Hamburg Observatory

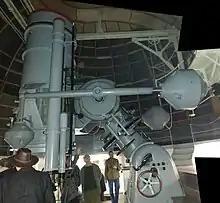
The 1-meter Reflector, the biggest telescope by aperture in Germany for many years, and one of the top largest in 1911

The precursor of Hamburg Observatory was a quasi-private observatory by Johann Georg Repsold built in 1802, originally located at the Stintfang in Hamburg. It was built in the city with permission of the Congress. It started in 1803, and had a meridian circle built by Repsold . However, it was destroyed in 1811 by a war. Repsold, Reinke, and J.C. von Hess submitted a proposal to Hamburg for city observatory that same year, to rebuild.